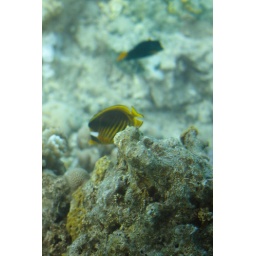
Shot through a glass bottom boat in the Red Sea. Used a circular polarizer to cut out the reflection from the glass.